New Caledonian rail

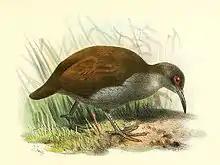
Chromolithograph from 1873

The binomial commemorates the French ornithologist Frederic de Lafresnaye. The New Caledonian rail's relationships have long confounded ornithologists due to the paucity of specimens and the nondescript appearance, the derived flightlessness obscuring anatomical evidence of relationships. Often, it was believed to be closely allied to the Lord Howe woodhen – if only due to them being similarly drab rails from islands across the southern Coral Sea –, these two being included in a loosely-defined genus "Gallirallus", or separated as genus Tricholimnas. Other authors considered "Tricholimnas" to contain only the present species, arguing that the Lord Howe woodhen, while looking superficially similar, was closer to the smaller species of the "Hypotaenidia" group among the loosely-defined "Gallirallus" – as was ultimately corroborated by DNA data.